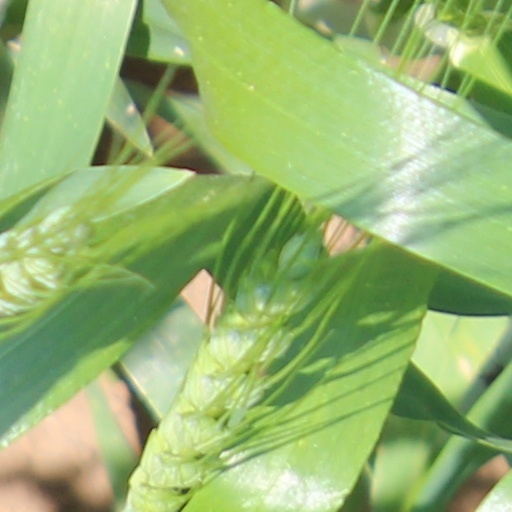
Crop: wheat